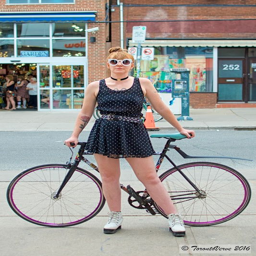
cat : i wanted to wear the least amount of clothing today and this dress was the smallest thing i could find .